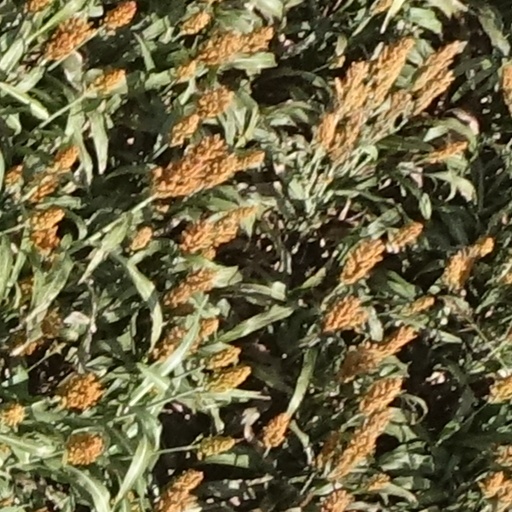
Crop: sorghum